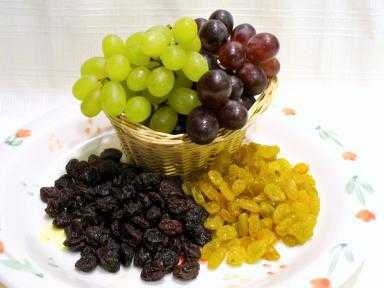
Label: Grapes